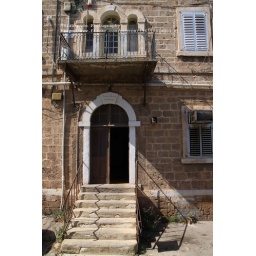
German-Palestine architecture, the house was errected in 1870. Inscription over the door in German: 'Dein Reich komme' (Your kingdom come)